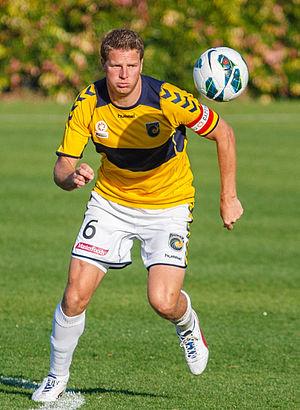
Patrick Zwaanswijk est un footballeur néerlandais né le 17 janvier 1975. Il évolue au poste de défenseur central.